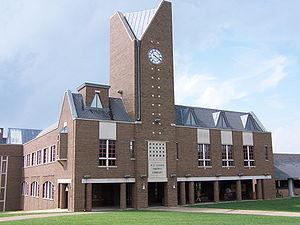
L'Université Bellarmine est une université privée catholique située dans la ville de Louisville aux États-Unis.